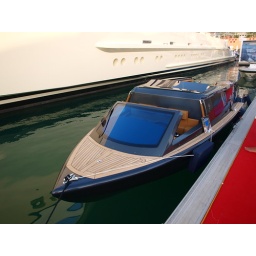
water limousine in Dubai this amazing way of transport was spotted during the Dubai yacht show